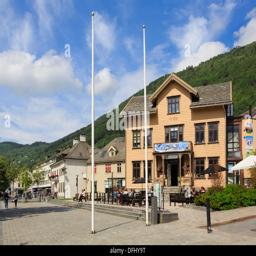
people sitting outside cafe in a traditional wooden building in summer